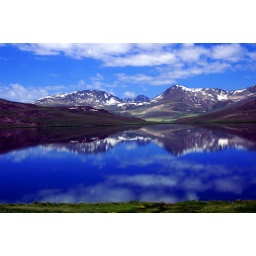
clouds over sheosar lake deosai skardu"pakistan"(courtesy of sohaib)